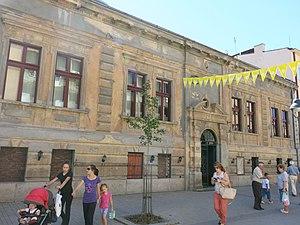
Cet article recense les monuments culturels du district de Podunavlje en Serbie.
Le bâtiment de la Première banque de crédit à Smederevo se trouve à Smederevo, dans le district de Podunavlje, en Serbie. Il est inscrit sur la liste des monuments culturels protégés de la République de Serbie.
Les monuments culturels protégés constituent une catégorie de monuments de Serbie inscrits sur une liste de monuments bénéficiant de la protection de l'État. Il s'agit d'une troisième catégorie de monuments protégés classés, par leur importance, après les monuments culturels d'importance exceptionnelle et les monuments culturels de grande importance.